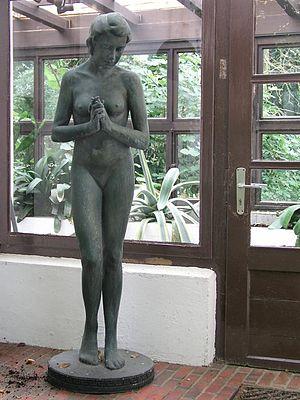
Bremerhaven, Allemagne